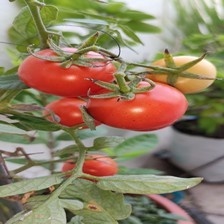
Label: tomato